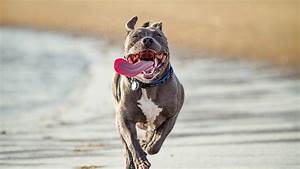
Label: dog